Holden Commodore

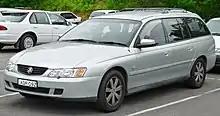
Commodore Equipe station wagon (VY II)

The VX update from 2000 featured a revised headlamp design. The VT's rear tail lamp panel was replaced by two separate light assemblies. Conversely, the luxury-oriented Berlina and Calais sedans continued using a full-width boot-lid panel incorporating the registration plate and tail lamps.